Andy Statman

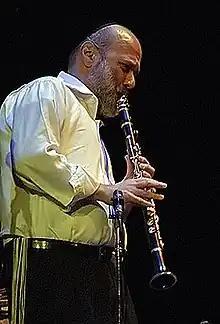
Statman playing clarinet in 2008

Statman studied klezmer clarinet during the 1970s with legendary klezmer clarinetist Dave Tarras, who bequeathed several of his clarinets to him. Statman also produced Dave Tarras's last recording. As a clarinetist, he recorded several albums that were highly influential in the Klezmer revival of those years. Still forging ahead musically, he began playing Chassidic melodies, fusing bluegrass, klezmer, and jazz along the way. Given his apprenticeship with Tarras and his subsequent master classes at workshops such as KlezKamp as well as privately, Statman became a renowned exponent of traditional Jewish and avant-garde clarinet styles.